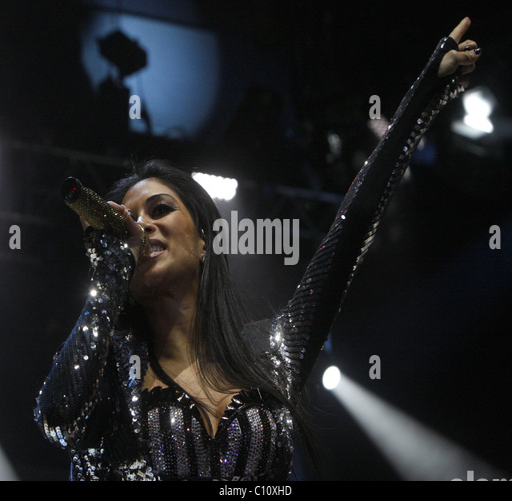
pop artist performs to a sold - out crowd